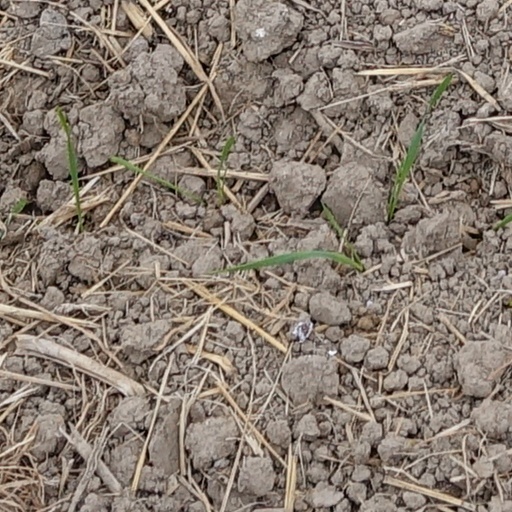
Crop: wheat